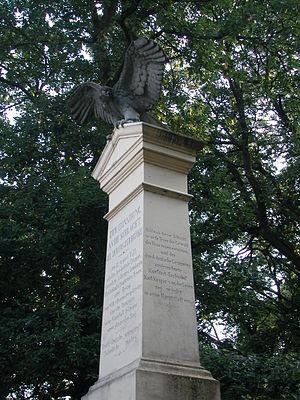
La bataille de Consarbrück s'est déroulée le 11 août 1675 dans le cadre de la guerre de Hollande et se termina sur une victoire impériale.